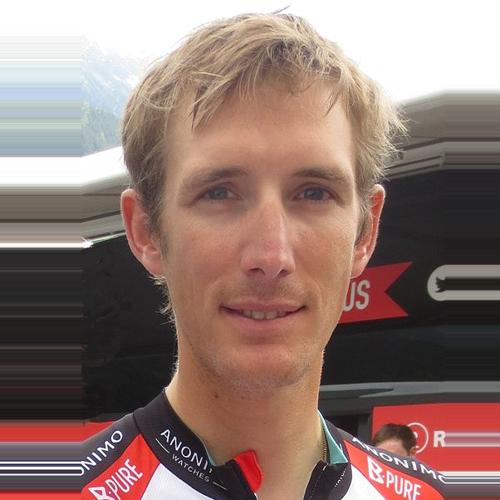
Age: 27